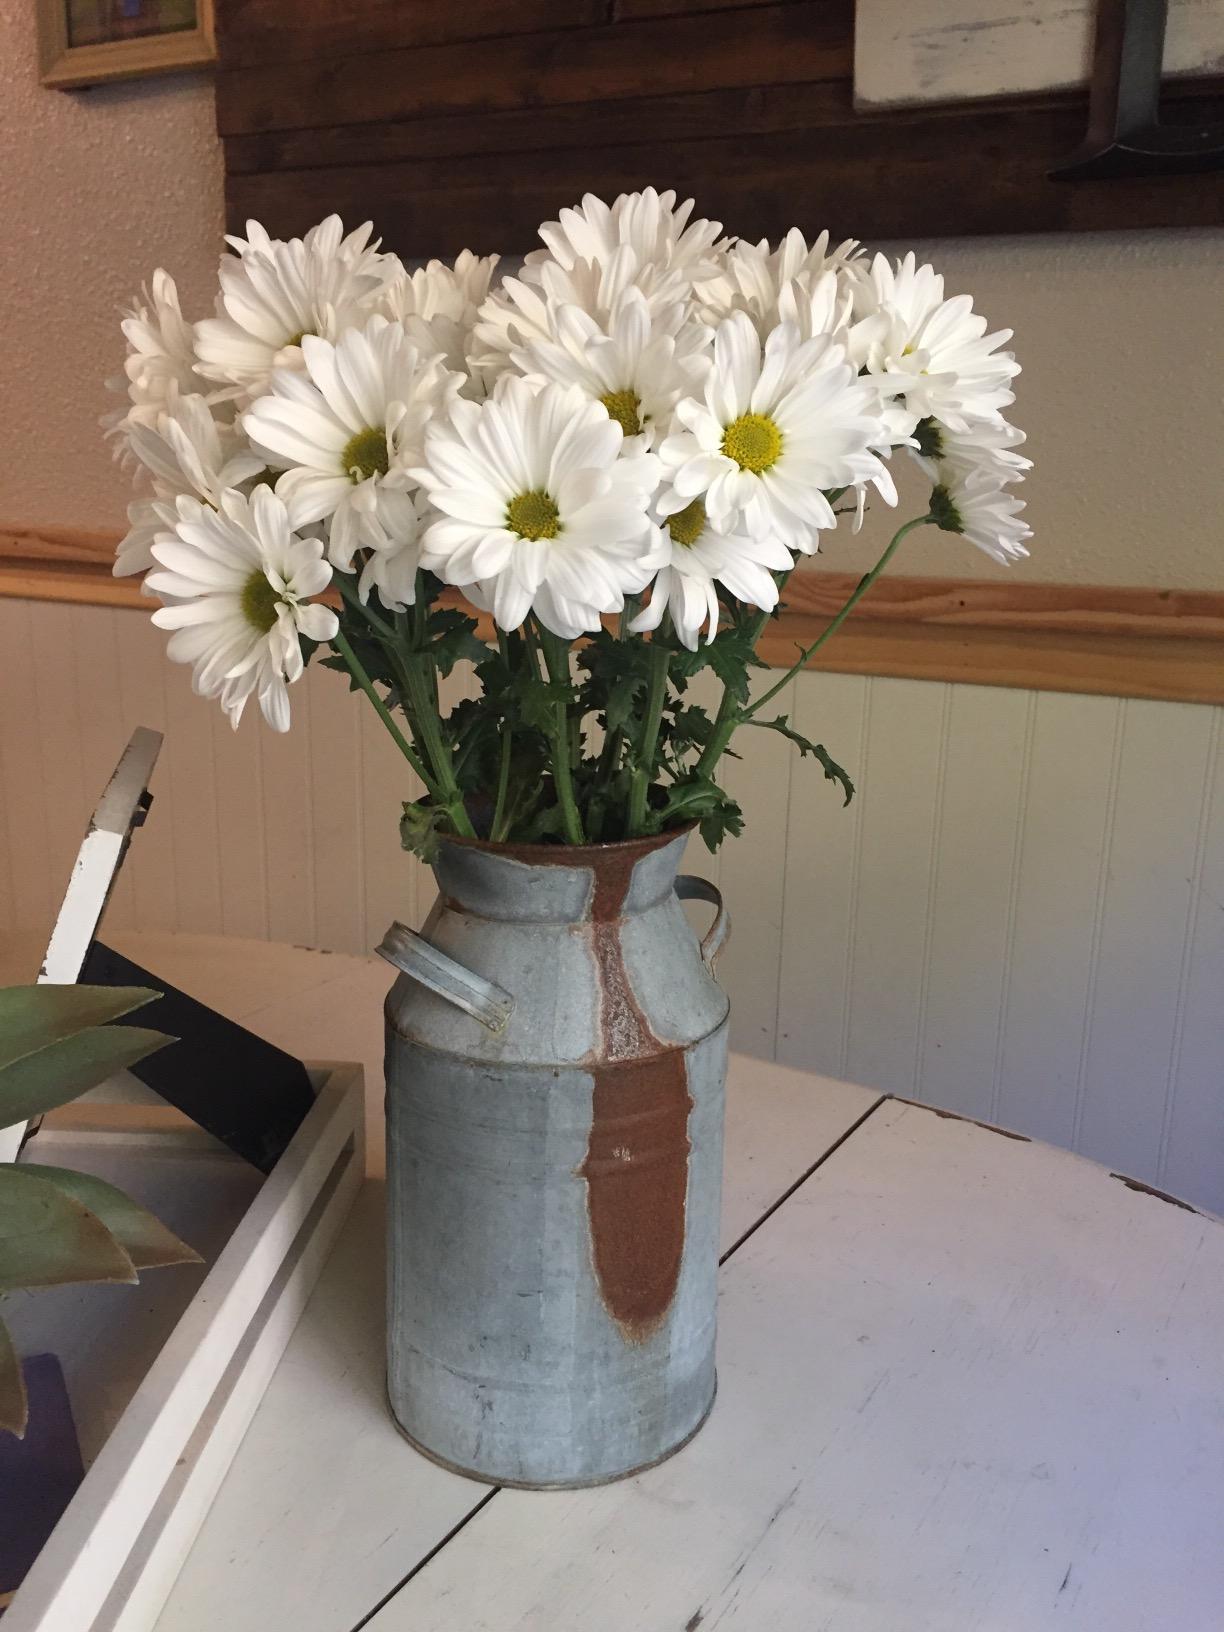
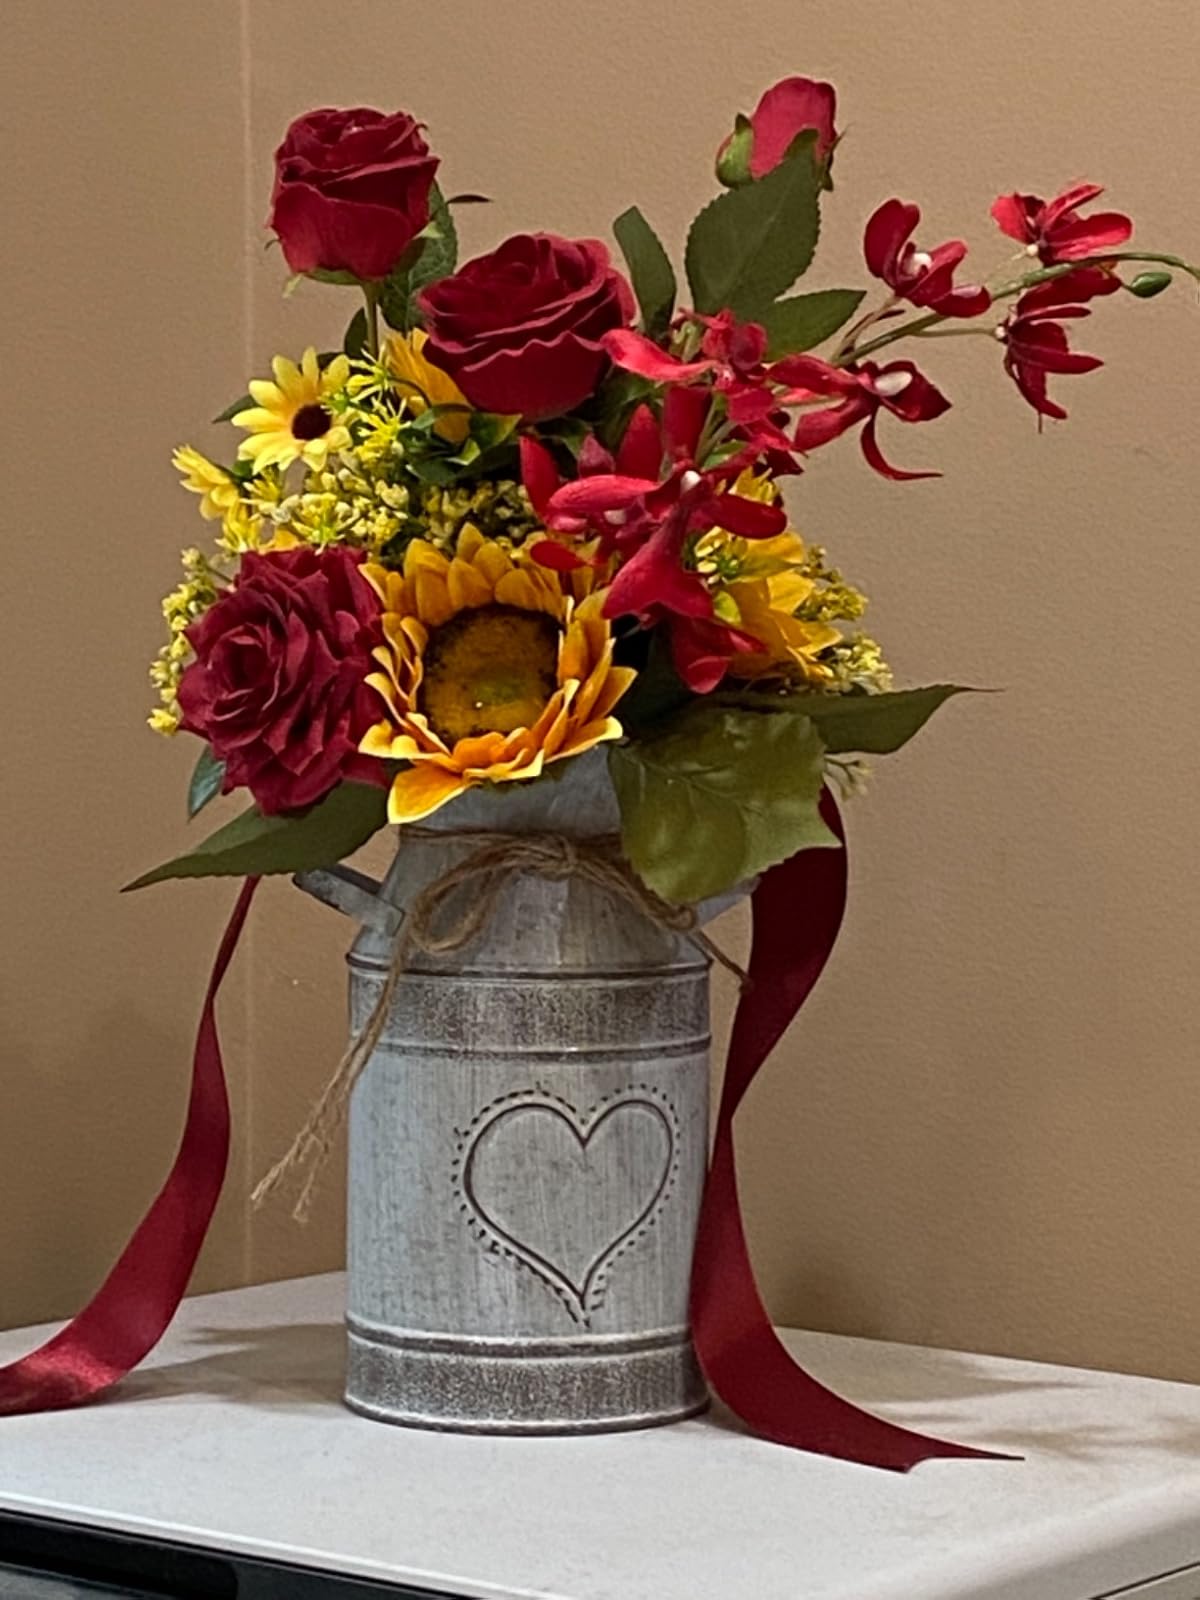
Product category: vase
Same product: no